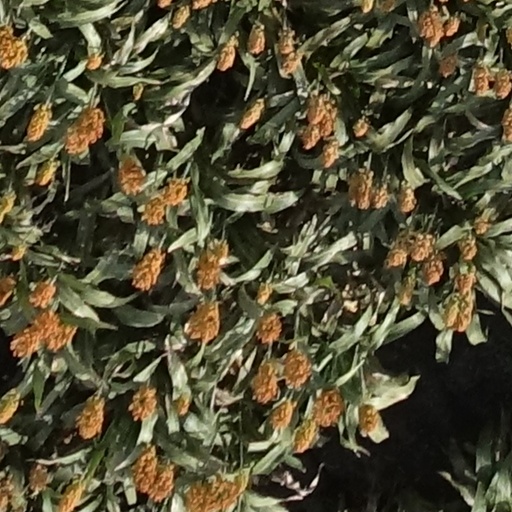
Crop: sorghum